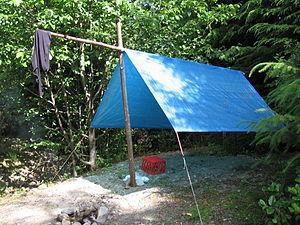
La bâche, appelée aussi tarp, est un abri léger et nomade composée d'une toile tendue protégeant de la pluie et du vent. Elle est utilisée pour pratiquer le bivouac, ou comme abri de fortune.
Une bâche est une grande feuille de matériau solide, flexible, résistant à l'eau ou imperméable, souvent en tissu tel que grosse toile ou en polyester revêtu de polyuréthane, ou en matière plastique telle que le polyéthylène. Les bâches ont souvent des œillets renforcés aux coins et sur les côtés pour former des points de fixation pour une corde, ce qui leur permet d'être attachées ou suspendues.